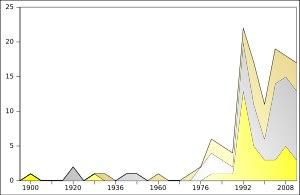
L'Espagne a participé pour la première fois aux Jeux olympiques d'été de 1900 et a toujours envoyé des athlètes aux éditions estivales, sauf à celles de 1904, 1908, 1912 et 1936. L'Espagne participe aussi aux éditions hivernales depuis 1936, où elle ne compte que deux médailles pour la même famille et dans le même sport, avec Francisco Fernández Ochoa champion olympique du slalom à Sapporo en 1972 et sa sœur cadette Blanca Fernández Ochoa, médaillée de bronze en slalom à Albertville en 1992.